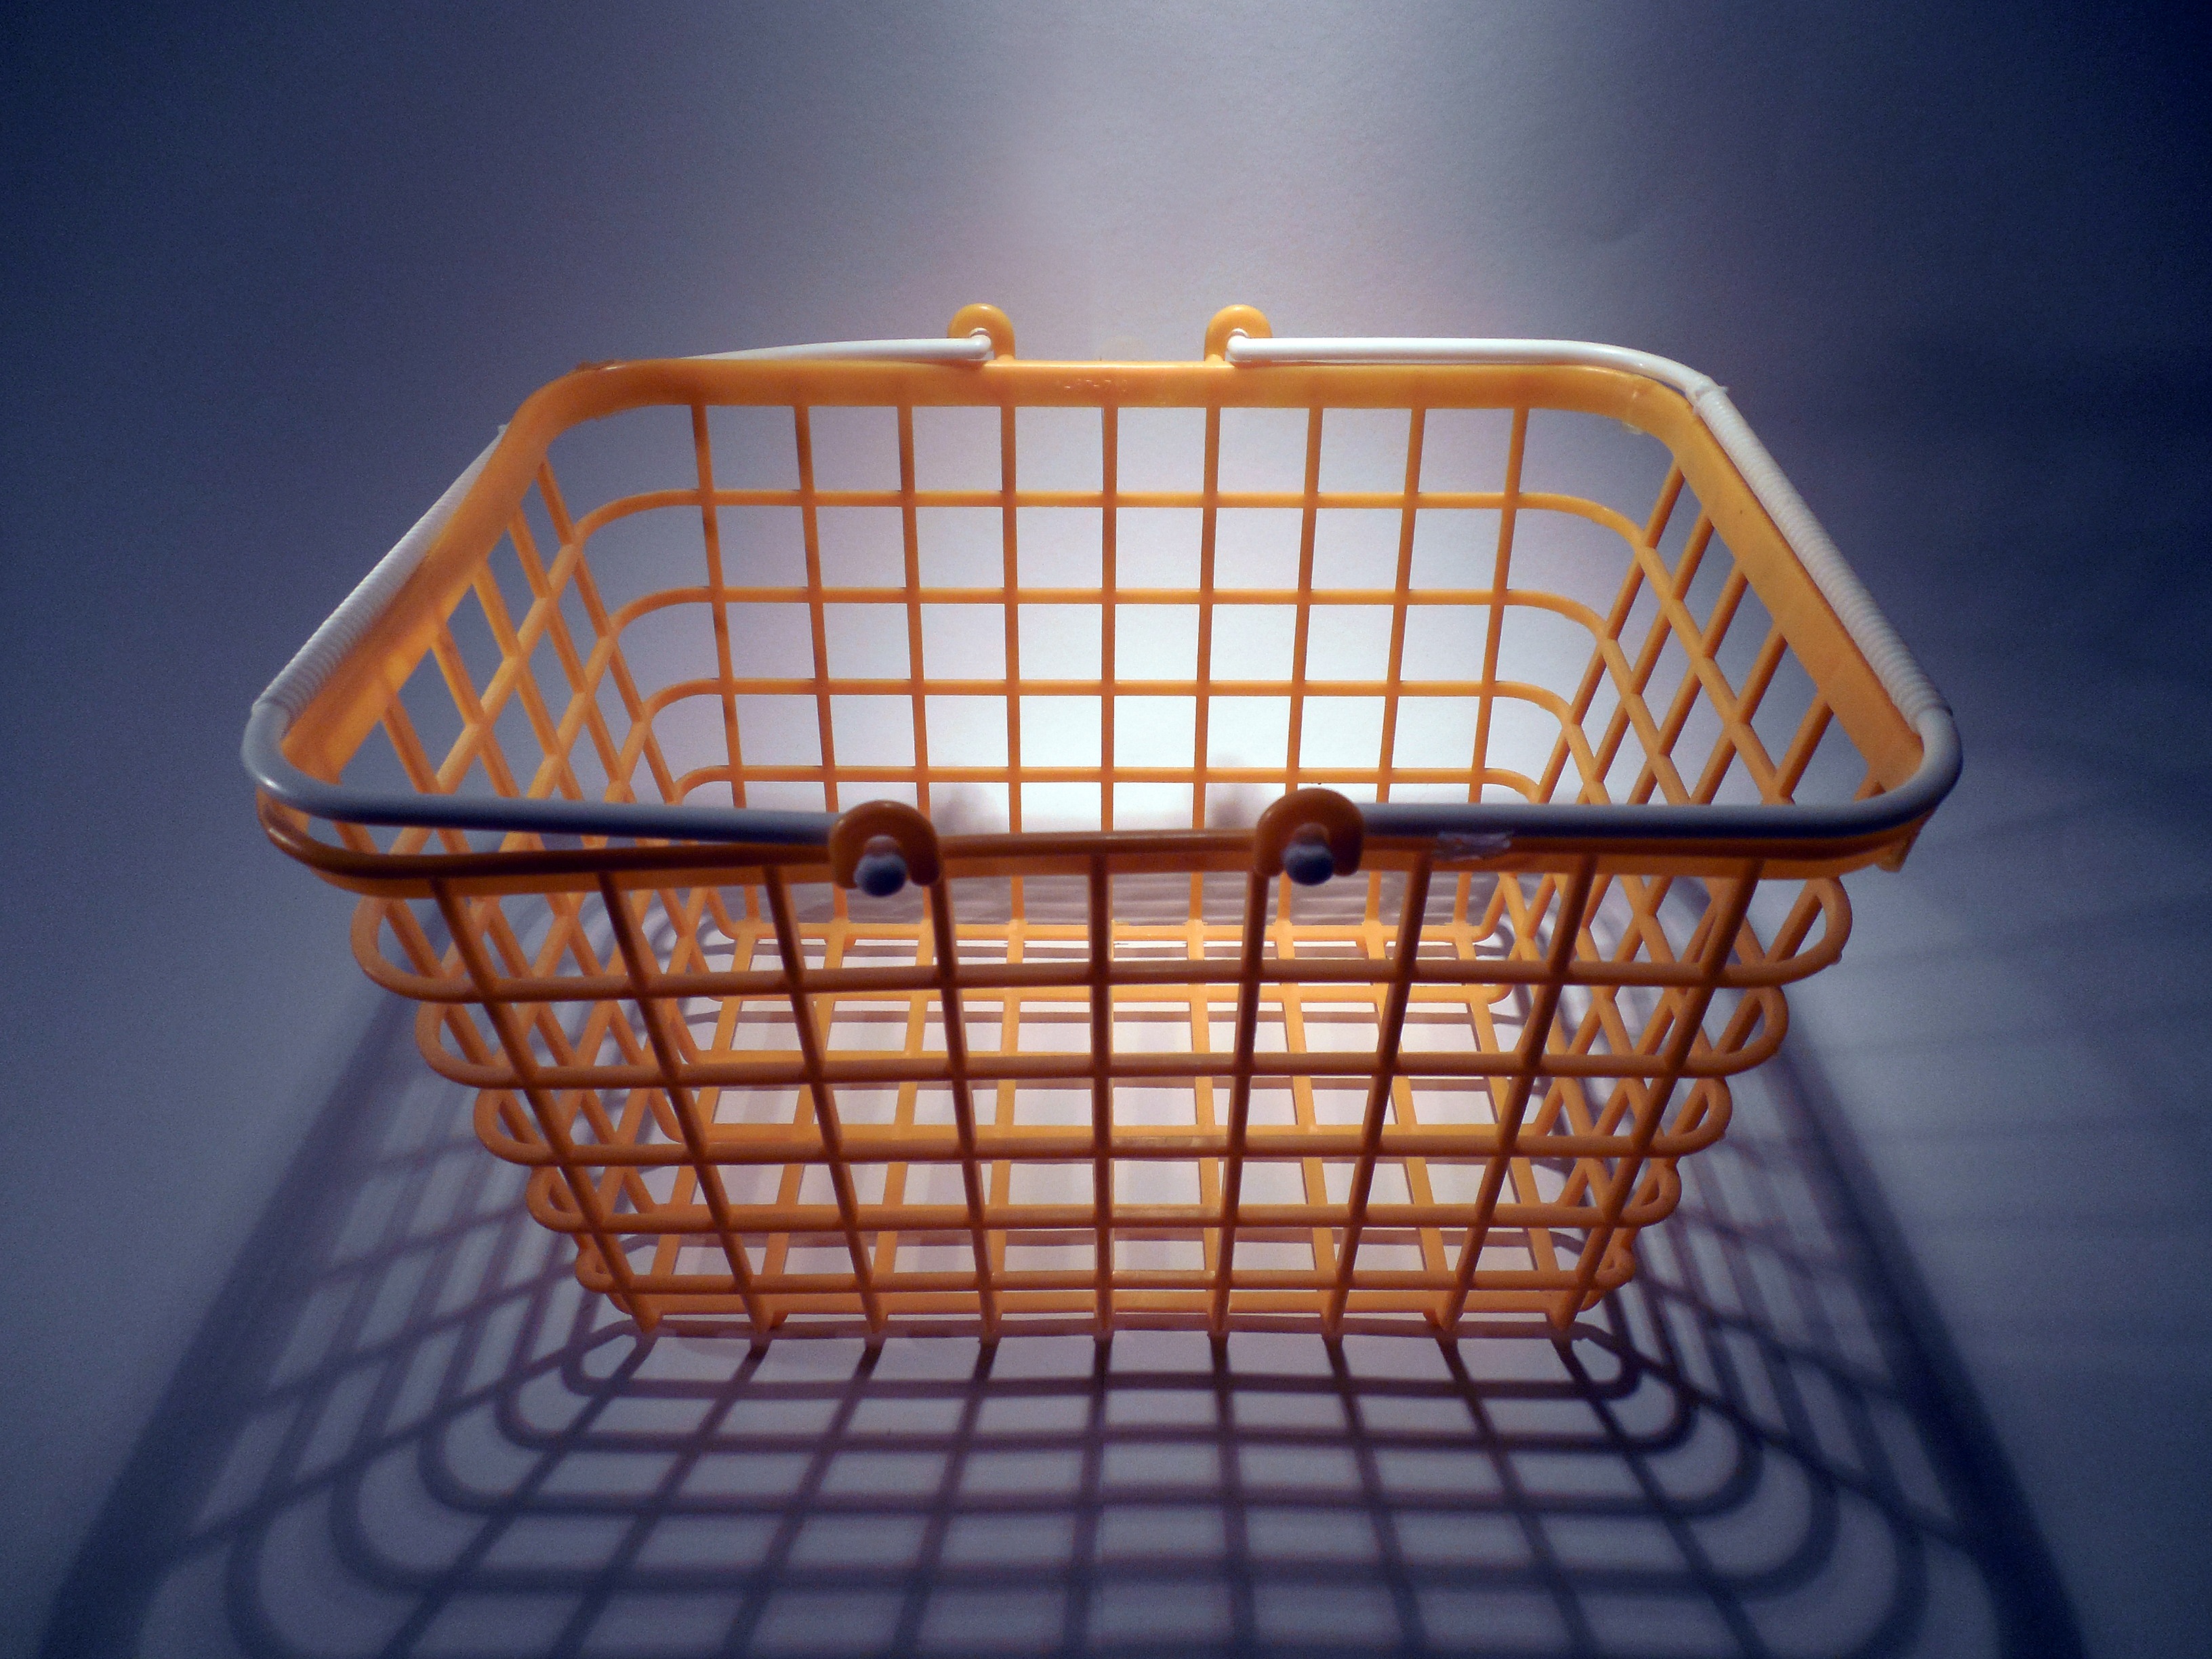
shopping, basket, lighting, cage, supermarket, shape, purchasing, shopping cart, shopping basket